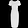
Label: Dress